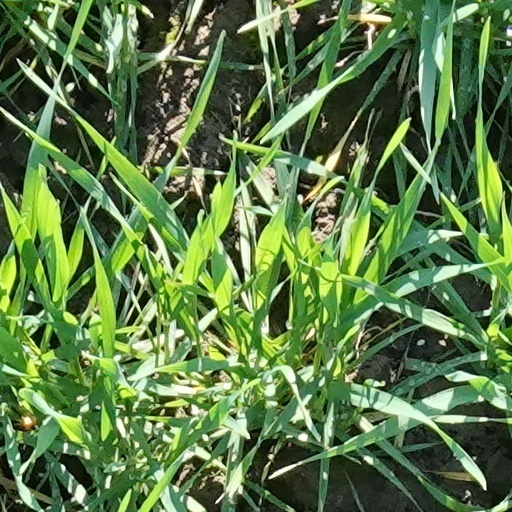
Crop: wheat